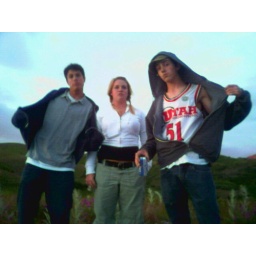
that jersey is willy's favorite item of clothing, no shirt under bball jersey=skinny white boy